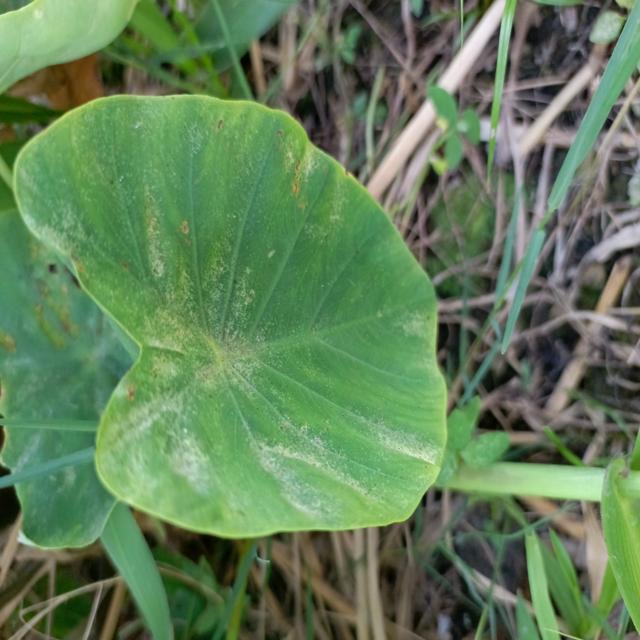
Label: Early_Blight